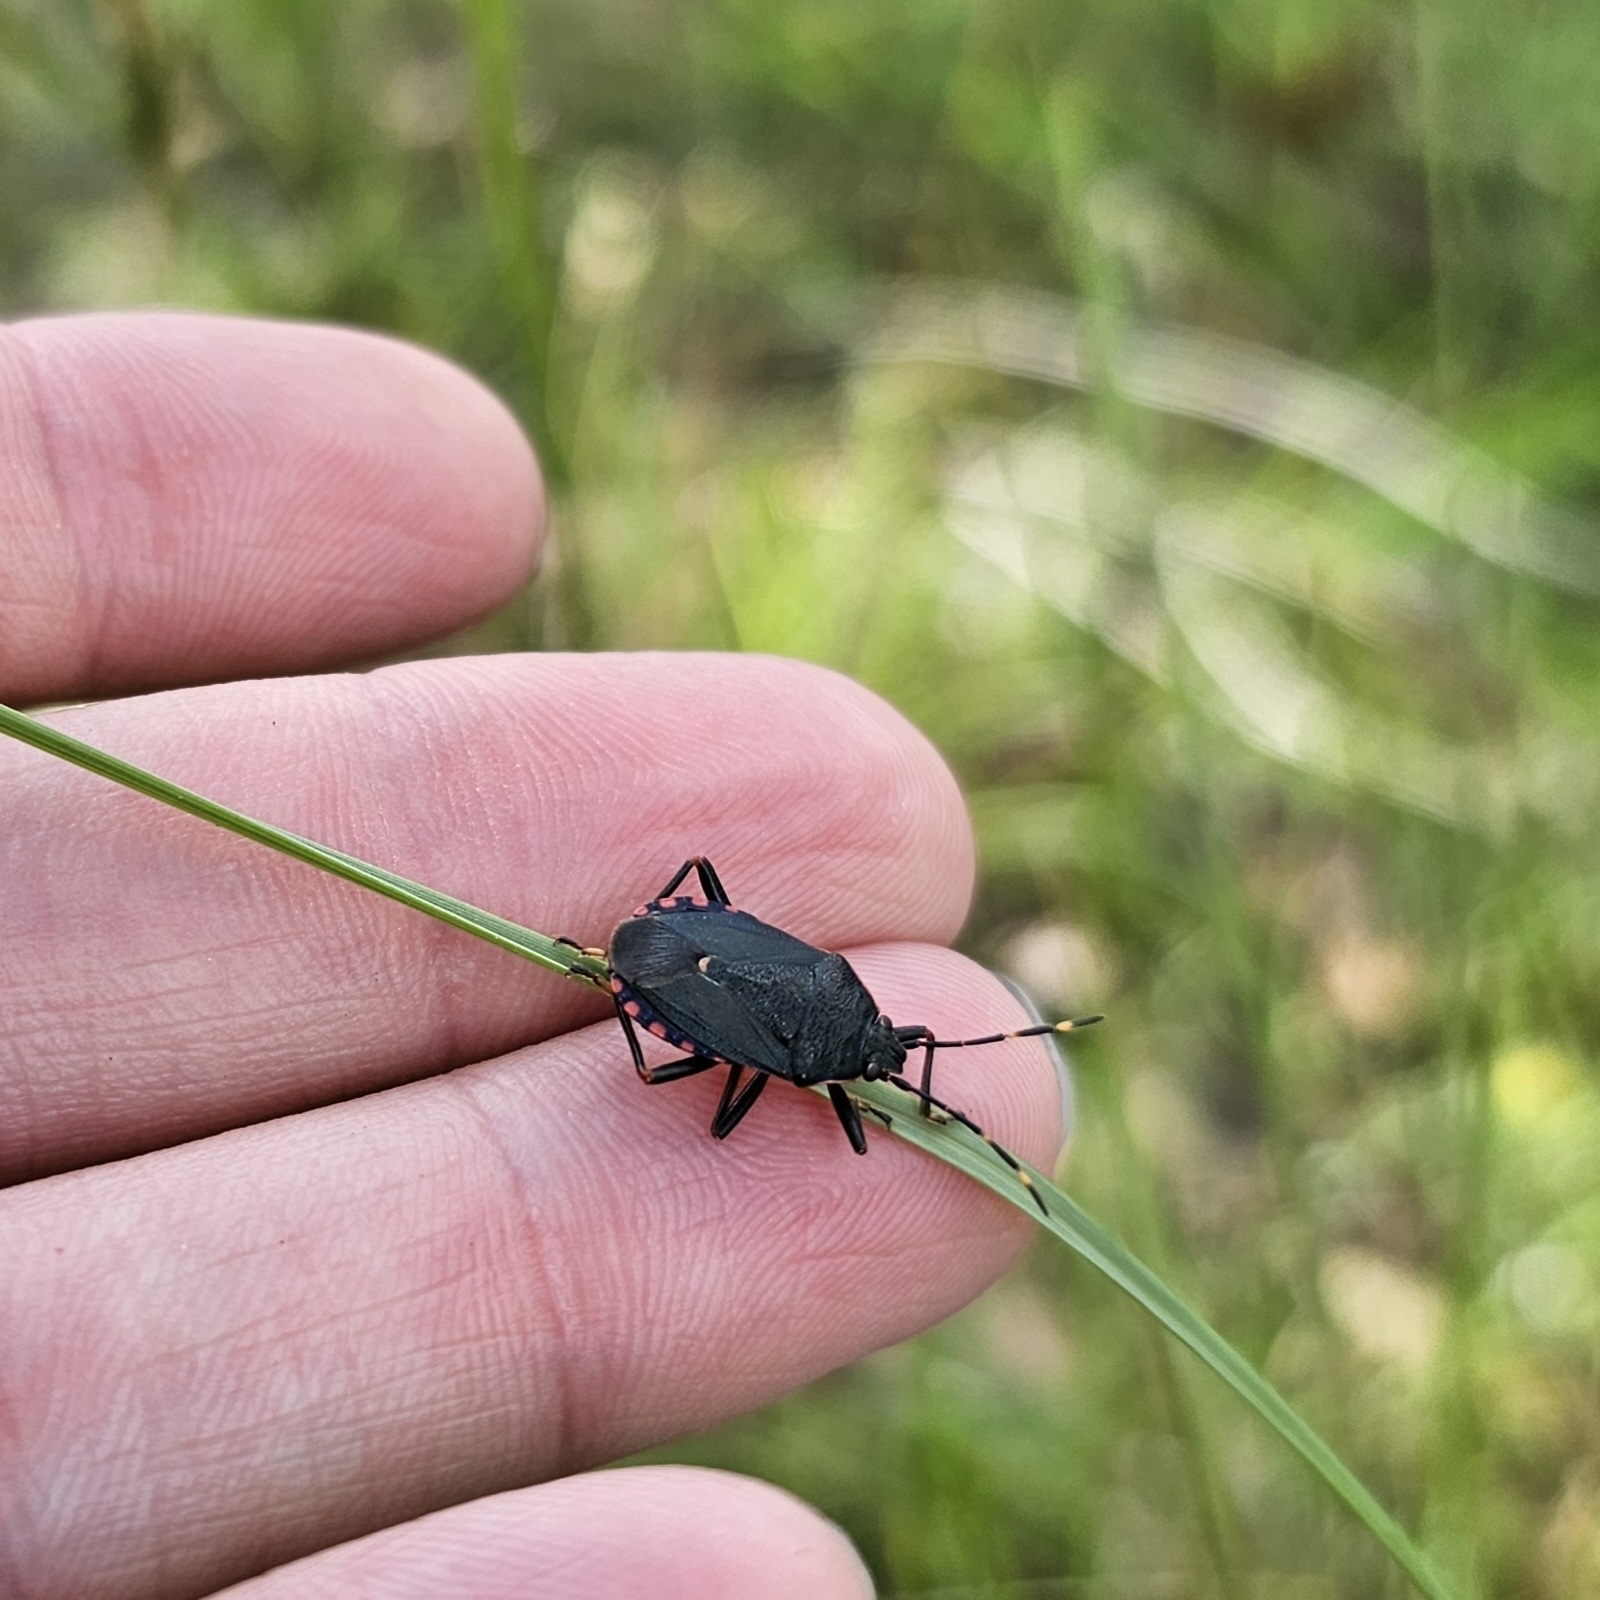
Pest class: stink_bug